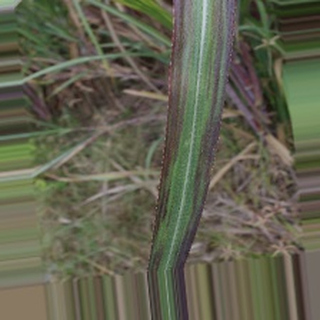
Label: sugarcane_bacterial_blight